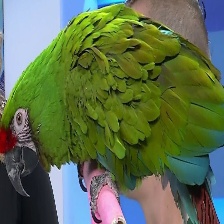
Species: MILITARY MACAW
Scientific name: ARA MILITARIS
ImageNet parent category: macaw